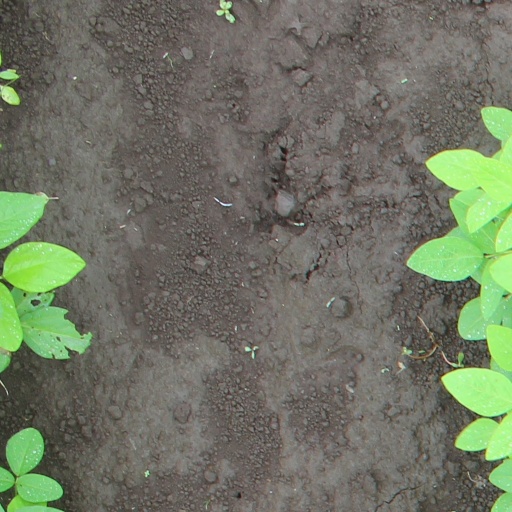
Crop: soybean